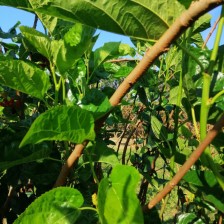
Variety: BlackOodTurkey